Gravity Discovery Centre

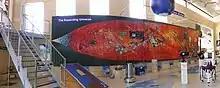
The expanding universe display

The Timeline of the Universe in the Cosmology Gallery tells the story of the creation of the universe – from the Big Bang right through to the present. It shows all the different stages of development and evolution of planet Earth. There are stories, as well as real fossils to look at on the Timeline. This display asks visitors to consider questions regarding themselves and the Universe they live in.